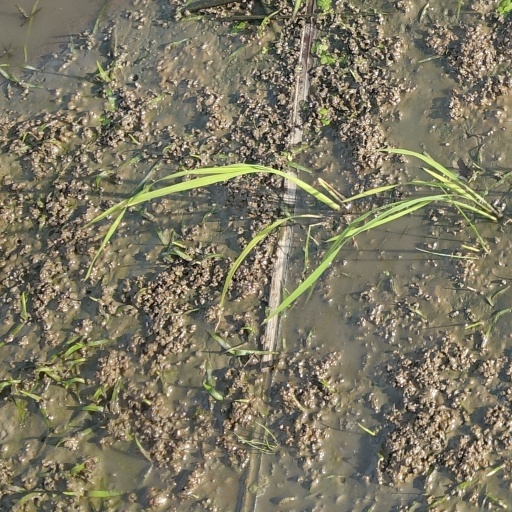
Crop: rice